Butter (2011 film)

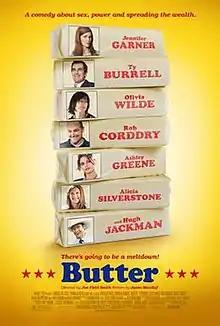
Theatrical release poster

Butter is a 2011 American comedy film directed by Jim Field Smith, from a screenplay by Jason Micallef, starring Yara Shahidi, Jennifer Garner, Ty Burrell, Olivia Wilde, Rob Corddry, Ashley Greene, Alicia Silverstone, and Hugh Jackman. The film is about an Iowa State Fair butter sculpture contest and the competitors and onlookers who attend said contest. It premiered at the 2011 Telluride Film Festival on September 4, 2011, and was released on October 5, 2012 by The Weinstein Company through its RADiUS-TWC distribution arm. The film is said to be a satire of the 2008 Democratic presidential primary. "Butter" received mixed reviews from critics, who questioned Smith's direction of the film's script in terms of humor and satire and the performances from the ensemble cast. The film was a box-office bomb, grossing $175,706 worldwide against a production budget of $10.8 million.